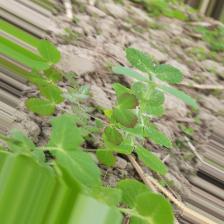
Label: Powdery Mildew